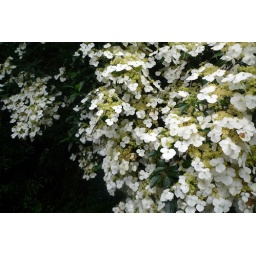
The flowers in the forest